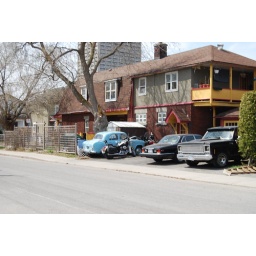
walking in mechanicville. neat cars at this weird house.